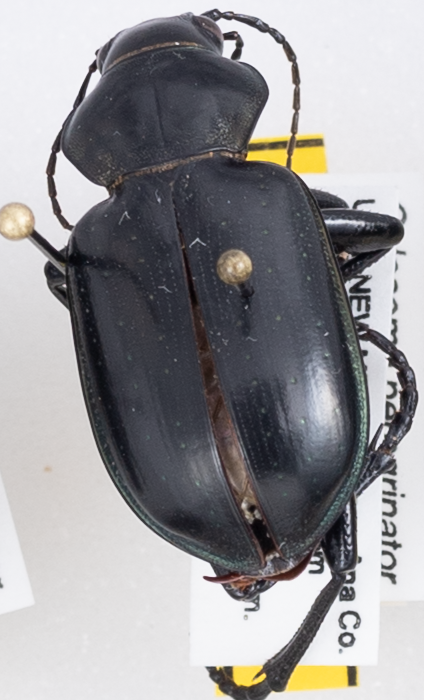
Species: Calosoma peregrinator
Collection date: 2021-08-17
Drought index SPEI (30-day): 0.06
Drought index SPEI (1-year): -0.77
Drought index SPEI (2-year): -0.024